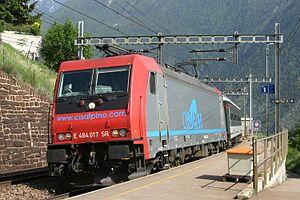
La Re 484 017 en gare de Eggerberg
Matériel moteur des CFF : locomotives, locotracteurs et automotrices en service aux Chemins de fer fédéraux suisses.